William Bovill

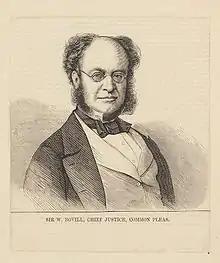

Bovill had married, in 1844, Maria Bolton, eldest daughter of John Henry Bolton of Lee Park, Blackheath. They lived firstly in London and then moved to Worplesdon, where they made their home at Worplesdon Lodge (later renamed Worplesdon Place).